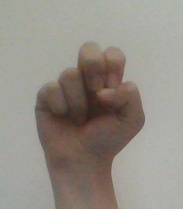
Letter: gaaf